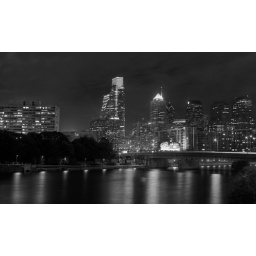
The black and white version of the shot I took along the river in Philly.